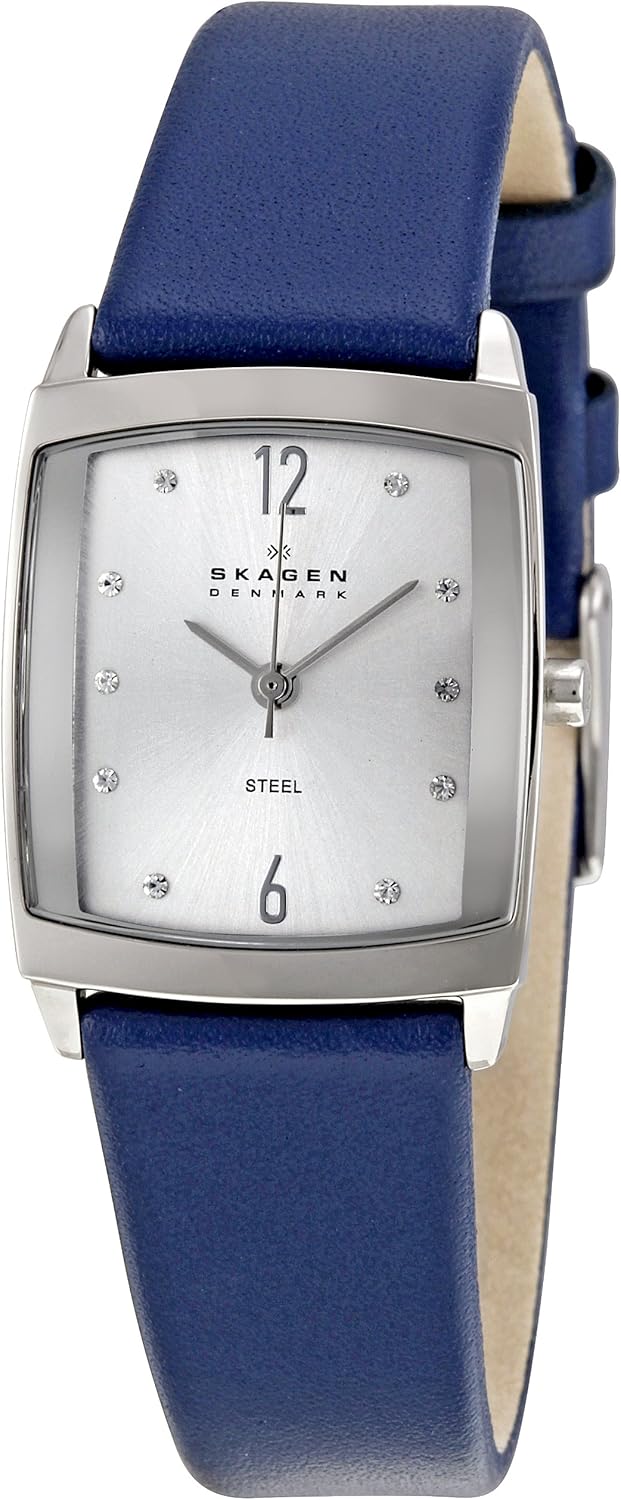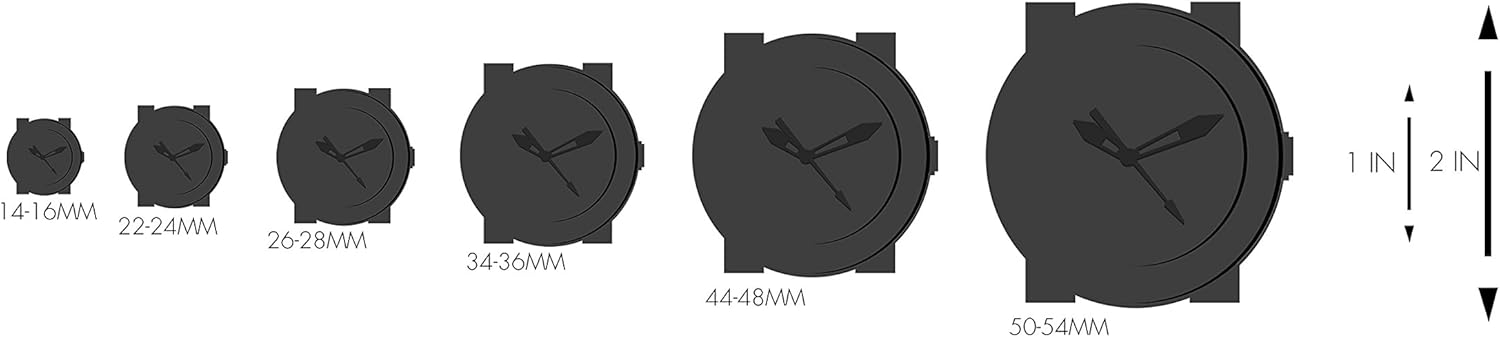
Skagen Women's 691SSLN Denmark Silver White Dial Watch
Category: AMAZON FASHION
On the pulse of current fashions, this Skagen timepiece has amazing curves that hug the wrist in signature Skagen style. Sporting a smart blend of design and master craftsmanship, this watch is the definition of affordable luxury. The Skagen brand takes its name from the fishing village of Skagen, Denmark. In keeping with a European design aesthetic, Skagen watches for men and women are sleek, elegant, and modest timepieces boasting quiet precision. Skagen’s signature watch style includes a smooth mesh band and simple dial with subtle indices. While keeping true to its minimalist heritage, Skagen continually remains on the forefront, using modern watch materials and movements. Skagen watch collections today may feature carbon fiber textured dials and titanium or ceramic bands. With a modern or classic Skagen watch, you can be sure your look will withstand the test of time.
Features: Quartz | Case diameter: 24 mm | Silver white dial watch, stainless steel case | Durable mineral crystal protects watch from scratches, | Water-resistant to 30 M (99 feet)